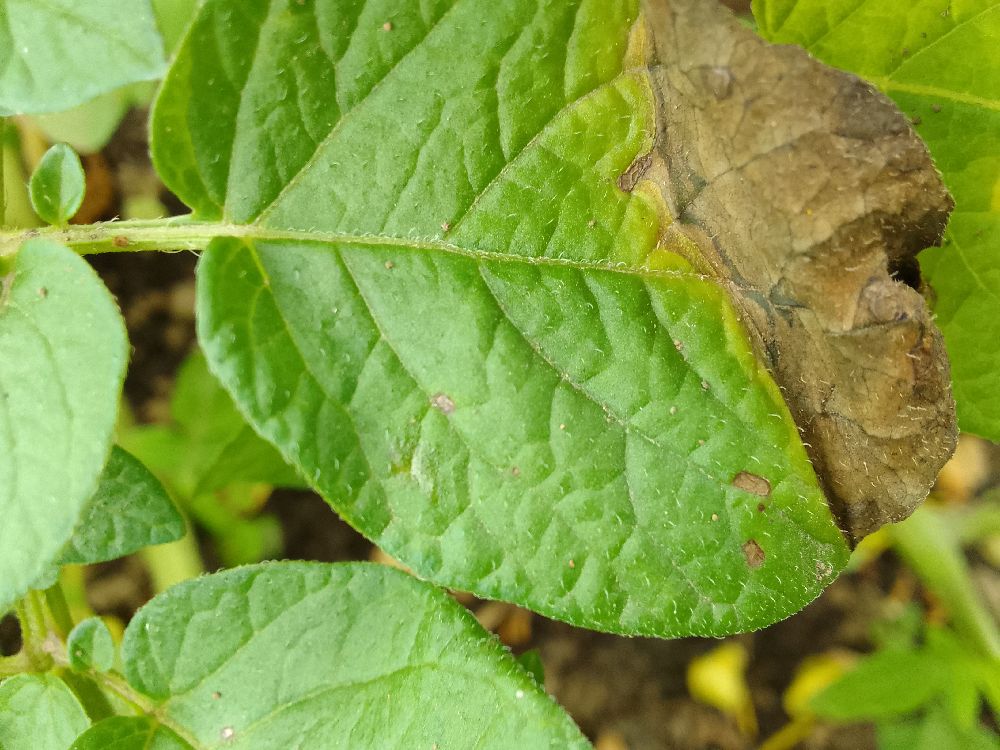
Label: Late blight